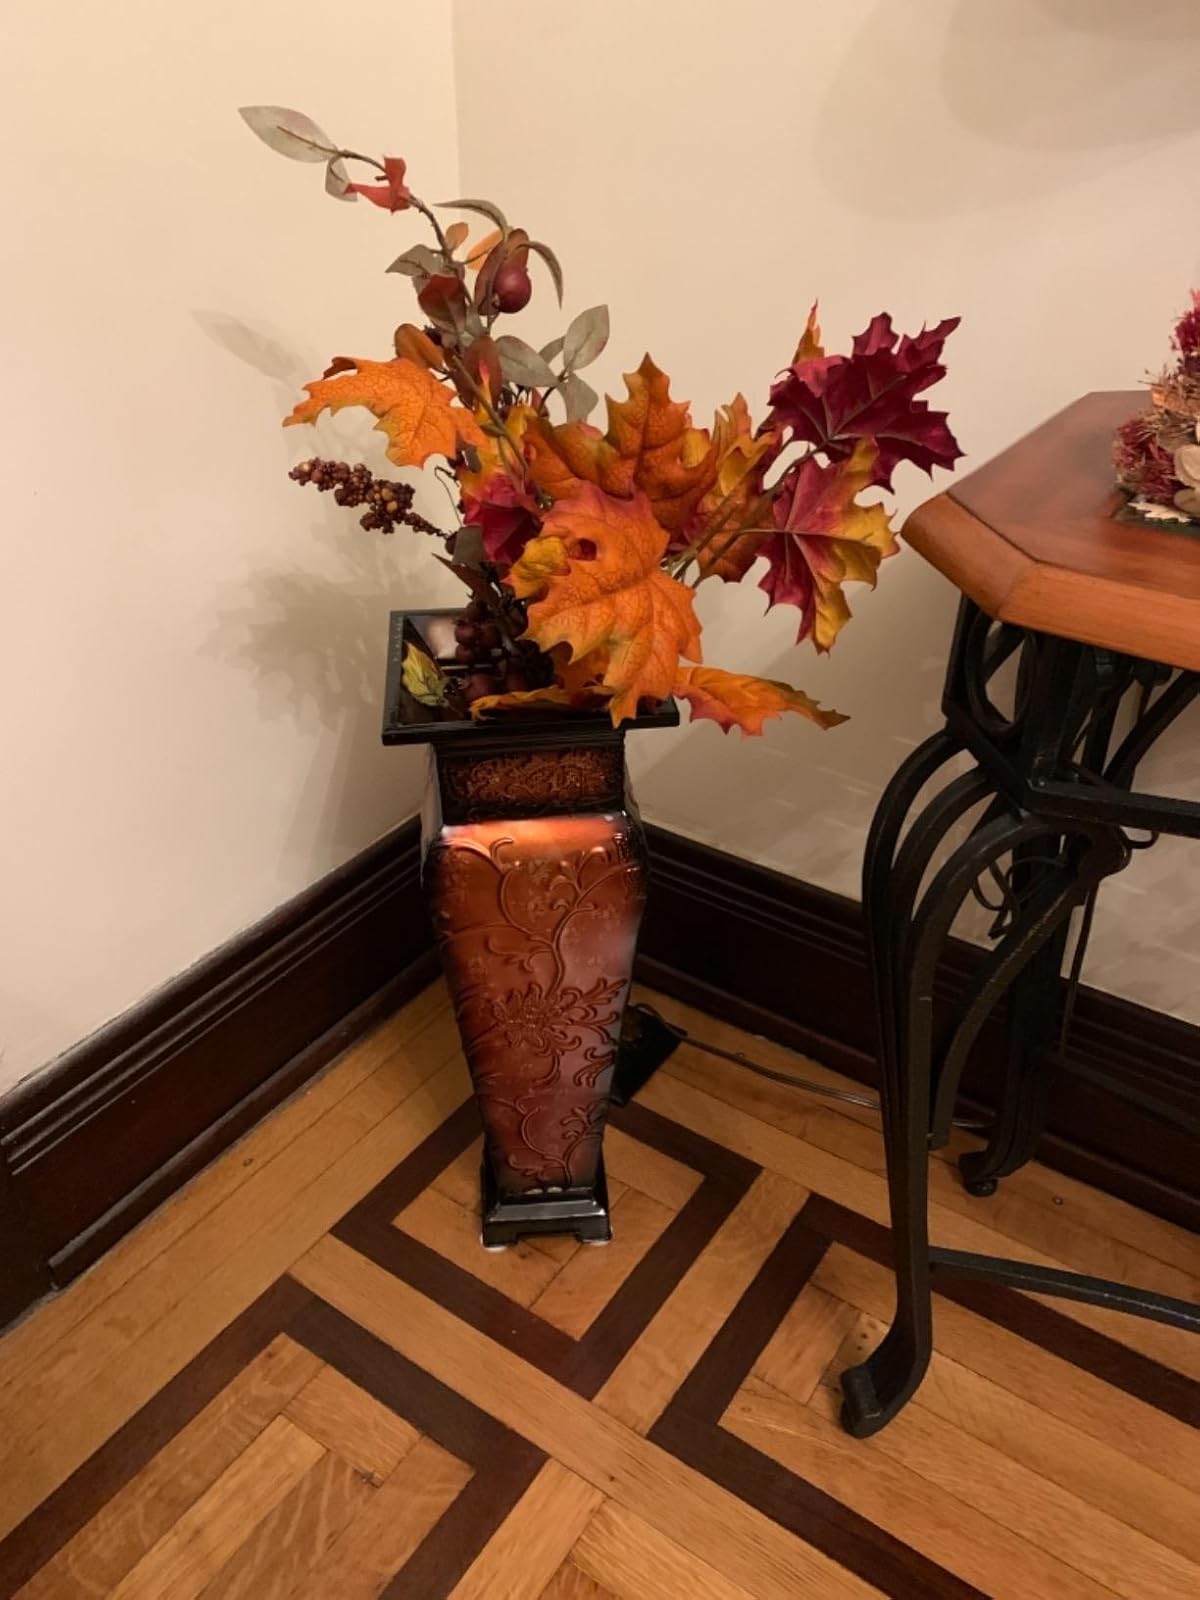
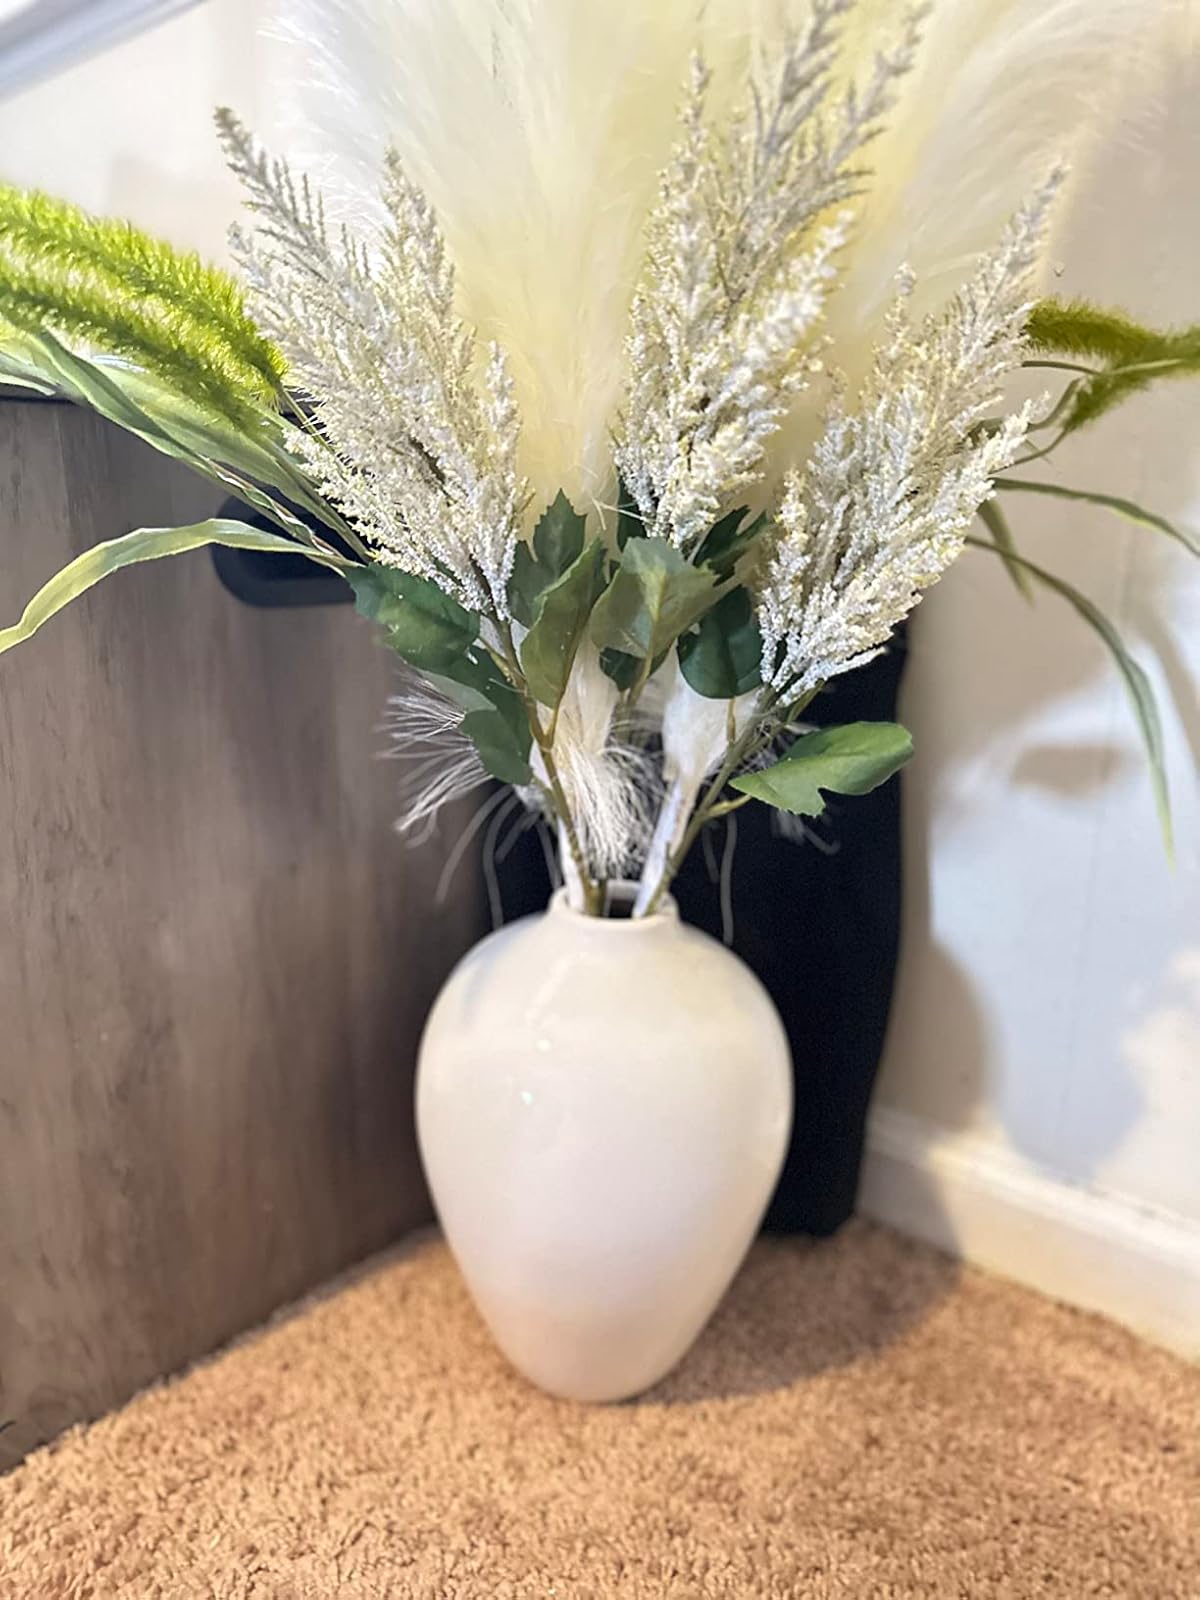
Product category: vase
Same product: no